Secularization movement in the Philippines

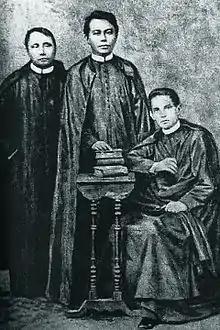
The Gomburza were lead figures of the secularization movement in its later years.

The secularization movement in the Philippines under Spanish colonial administration from the 18th to late 19th century advocated for greater rights for native Filipino Catholic clergymen. The movement had significant implications to Filipino nationalism and the Philippine Revolution.